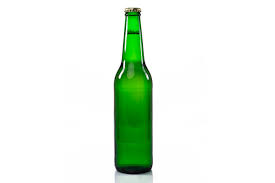
Waste category: glass